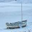
Label: ship